Bridget Everett

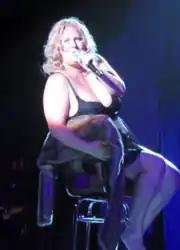
Everett at La Mama Theatre in Melbourne in 2012

In 2007, Everett starred and co-wrote alongside Michael Patrick King the off-Broadway musical comedy "At Least It's Pink: A Trashy Little Show". King gave her a small part in the 2008 "Sex and the City" movie, as a drunk woman who interviews to be Carrie's assistant. Everett met Amy Schumer at the Just for Laughs comedy festival in 2009. Everett has been regularly opening for Schumer on her comedy tours since 2012. Everett has even upstaged Schumer, which then led Schumer to prefer to have Everett close for her instead, according to Schumer on her podcast.